List of regional anthems

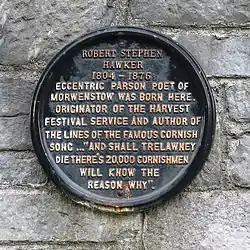
A plaque commemorating Robert Stephen Hawker, author of "The Song of the Western Men".

This is a list of regional anthems, that is those of dependent territories, non-sovereign states, and regions.